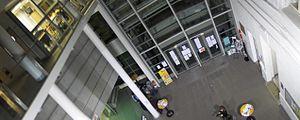
Institut d'études politiques de Lyon, Atrium